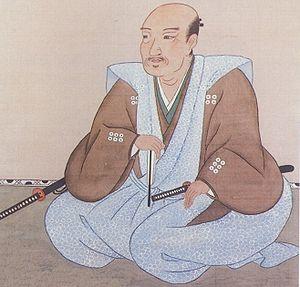
Sanada Yukimura, était un samouraï et un stratège japonais, second fils d'un daimyo de l'époque Sengoku, Sanada Mazayuki. Bien qu'il soit aujourd'hui principalement connu sous ce nom, il était appelé de son vivant Sanada Nobushige.